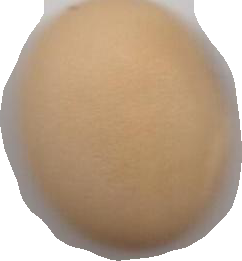
Variety: Anjasmoro